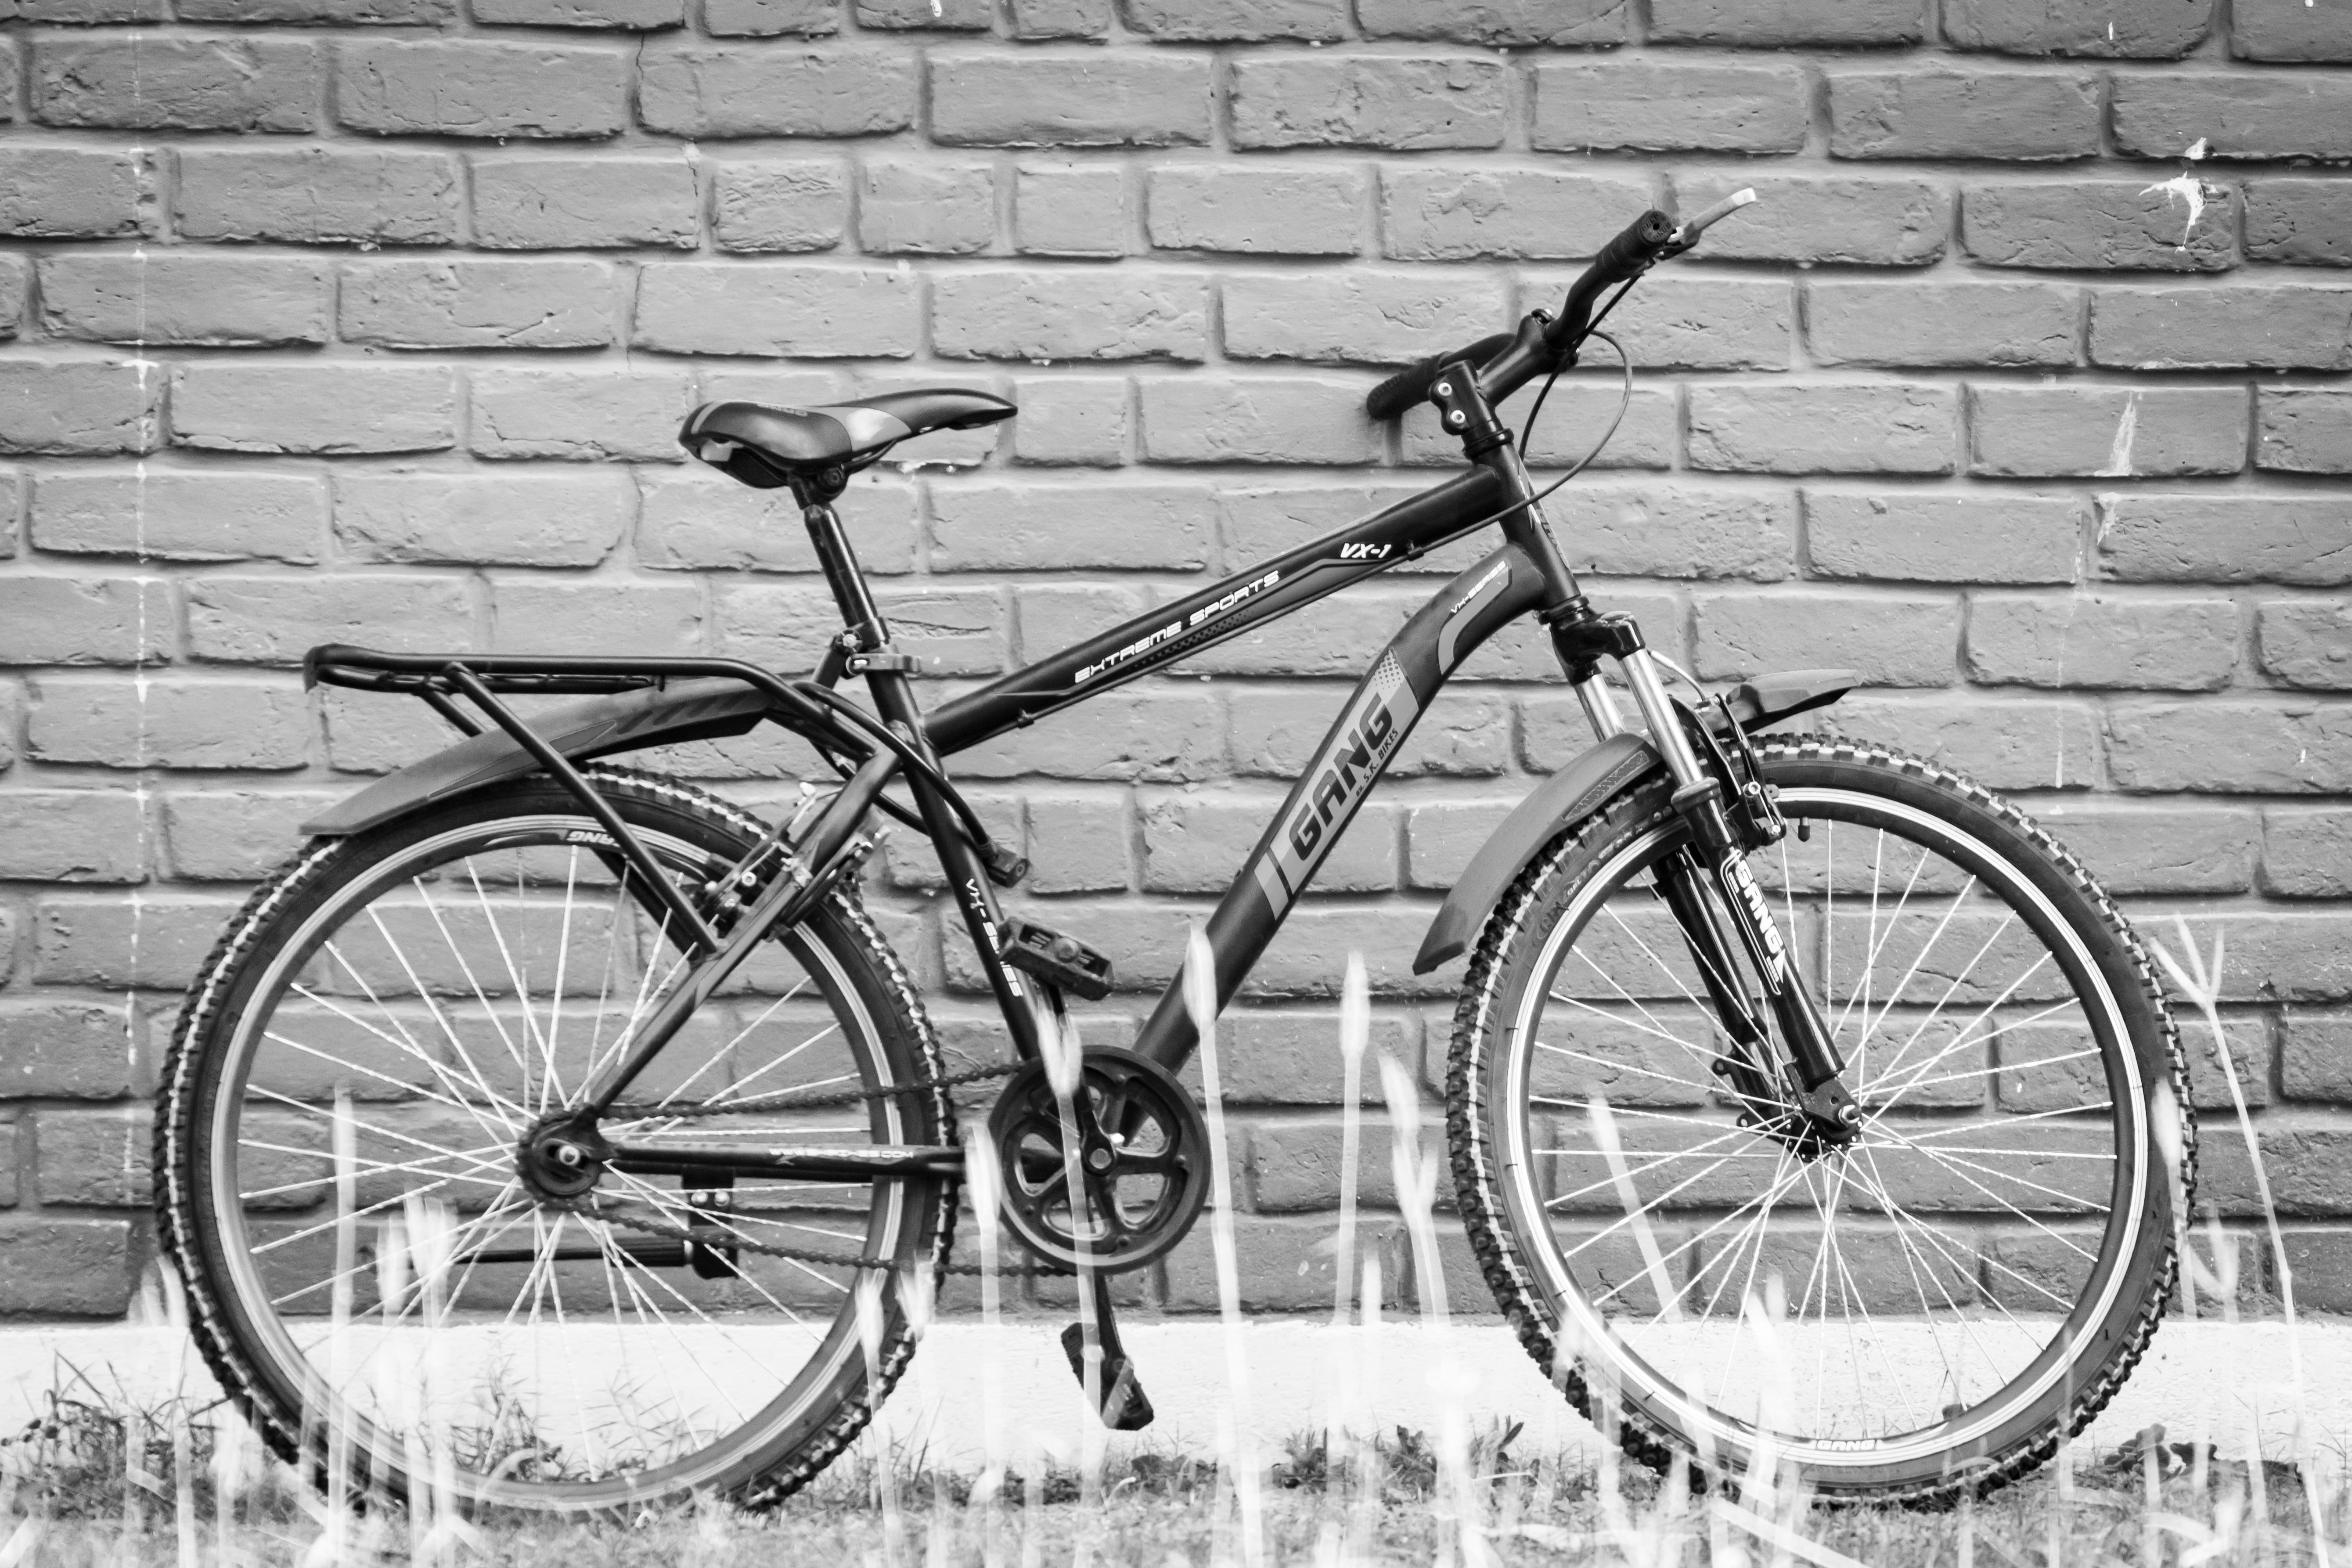
black and white, wheel, chain, bicycle, bike, vehicle, action, monochrome, extreme, lifestyle, fitness, cycle, sports equipment, pedal, mountain bike, biking, biker, bicycle frame, bicycle wheel, land vehicle, monochrome photography, cyclo cross bicycle, road bicycle, racing bicycle, hybrid bicycle, futness